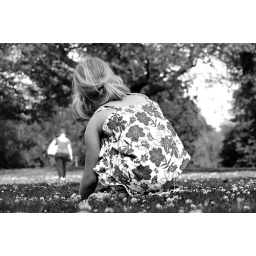
Girl sitting in grass